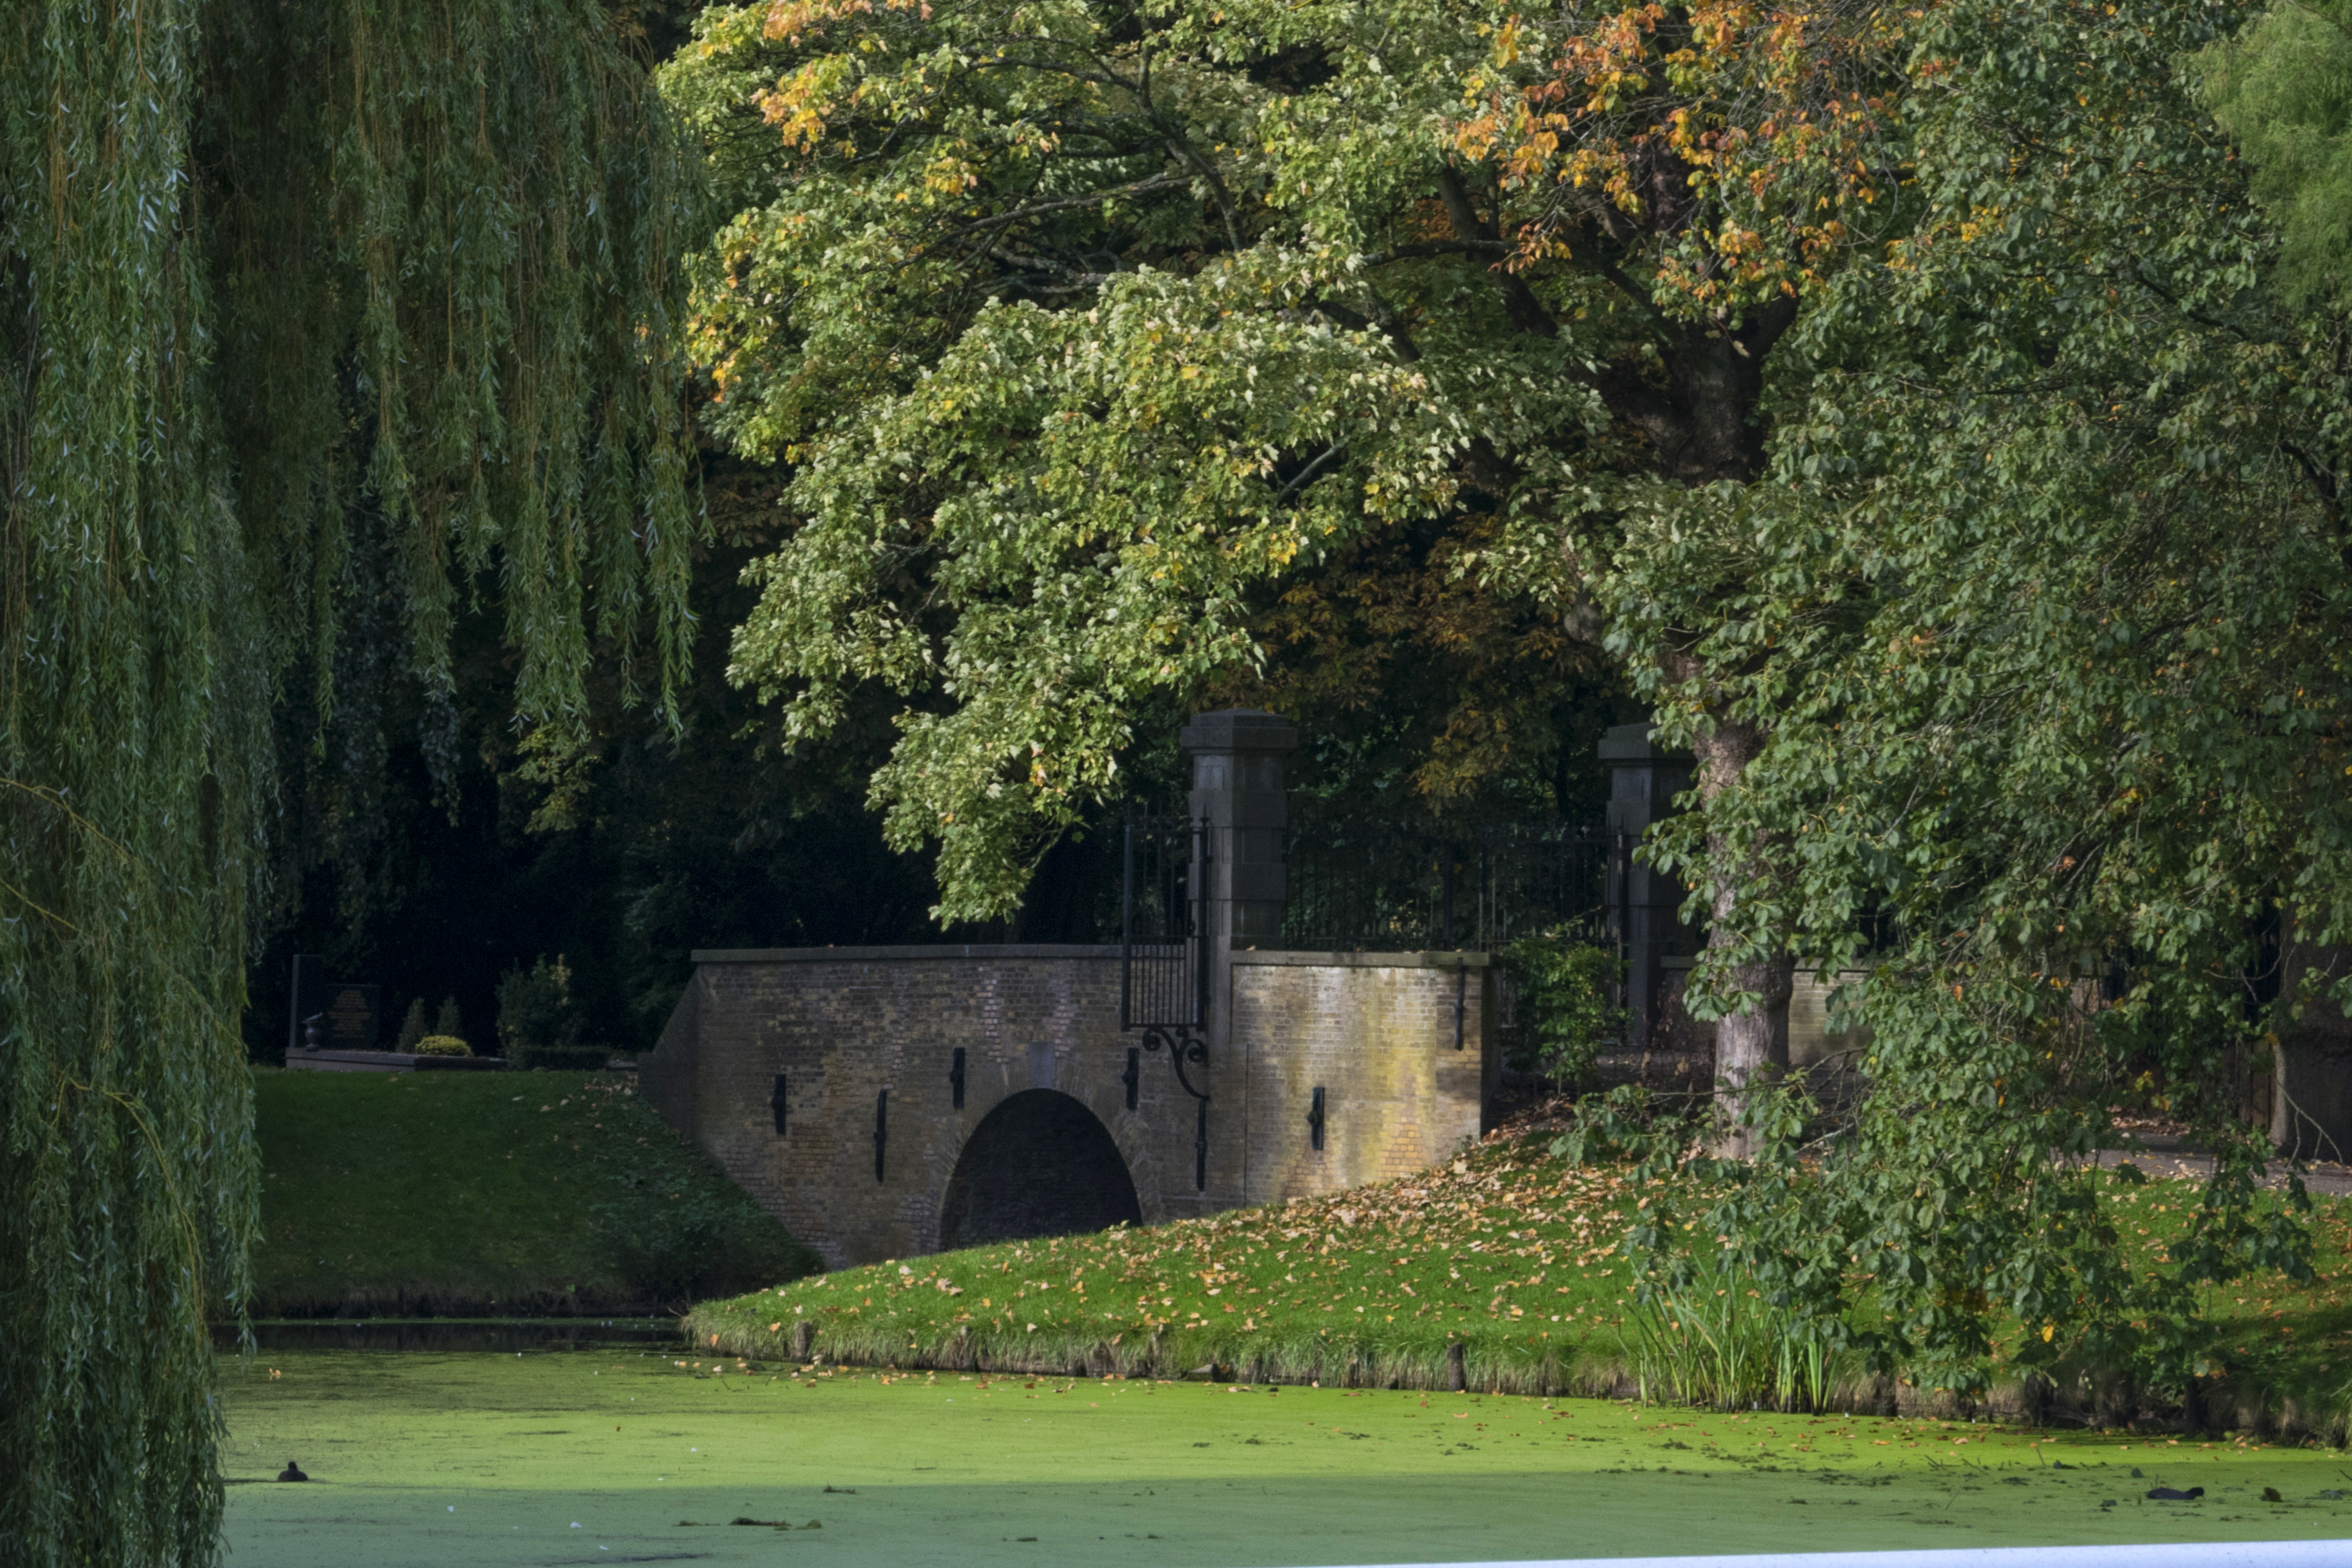
tree, grass, outdoor, structure, plant, lawn, leaf, flower, building, chateau, green, autumn, botany, nikon, historic, garden, holland, nederland, netherlands, dutch, shrub, outdoorphotography, estate, urbanphotography, paulvandevelde, pdvandevelde, padagudaloma, dordrecht, stadsfotografie, nederlandinfotos, historisch, urbanfotografie, stadswandeling, pvdvfotografie, pdvandeveldedordrecht, diep, rondjedordt, dedordtevaer, dutchphotography, nederlandsefotografie, dutchphotogaraphy, totallydutch, fotografienederland, hollandsefotografie, fotografieholland, rural area, woody plant